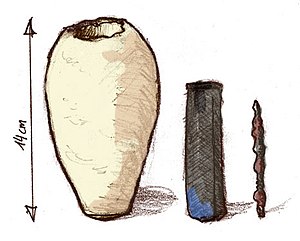
Bagdadbatteriet
Tegning af de tre dele
Bagdadbatteriet er det almindelige navn på nogle artefakter fra det iranske dynasti i Persien og formodentligt opdaget i landsbyen Khuyut Rabbou'a tæt ved Bagdad i Irak i 1936. De kom for dagens lys i 1938, da den tyske direktør for det irakiske Nationalmuseum Wilhelm König fandt dem i museets samling. Efter Königs hjemrejse til Berlin skrev han 1940 en avisartikel, hvori han kom med formodningen om, at artefakterne kan have været brugt til guldbelægning af sølvgenstande.